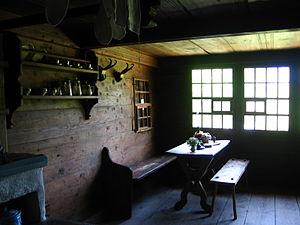
Musée suisse de l'habitat ruiral à Ballenberg
Le Musée suisse en plein air Ballenberg, situé entre Brienz et Meiringen dans l’Oberland bernois, vise à présenter l'habitat rural traditionnel des différents cantons suisses.